Cumbia (Panama)

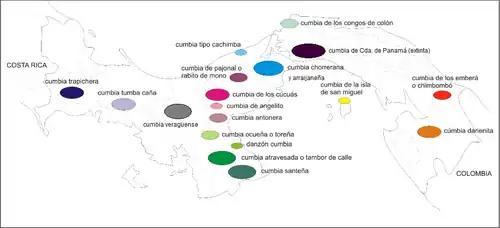
Geographic location of the different types of cumbia in the Panama isthmus, based on the Edwin Pitre mapping.

Dancers form a double circle with the men occupying the inner circle and the women the outer circle. Couple circle counter-clockwise and change their steps according to subtle variations in the melody. During figure one, "el paseo", couples stand side by side and circle with a rapid two-step. In figure two, la seguidilla, dancers face their partners and continue circling with small side-ward steps. When the music indicates figure three, , partners turn individually and walk around each other as in square dance do-si-do. Once more the partners turn individually and then continue circling with the step of figure two. The entire sequence repeats several times.